Drum kit

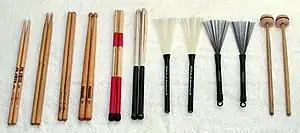
Tools of the trade: 7A, 5B, "double bummer", and side drum No. 3 sticks, standard 19 cane rutes, sheathed 7 cane rutes, nylon brushes, steel brushes, and cartwheels

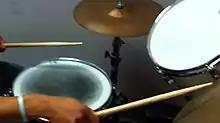
Mylar muffle ring on snare

See also other acoustic instruments above. Another versatile extension becoming increasingly common is the use of some electronic drums in a mainly acoustic kit.